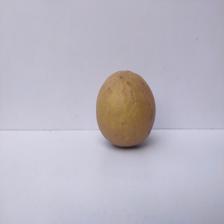
Size: Large